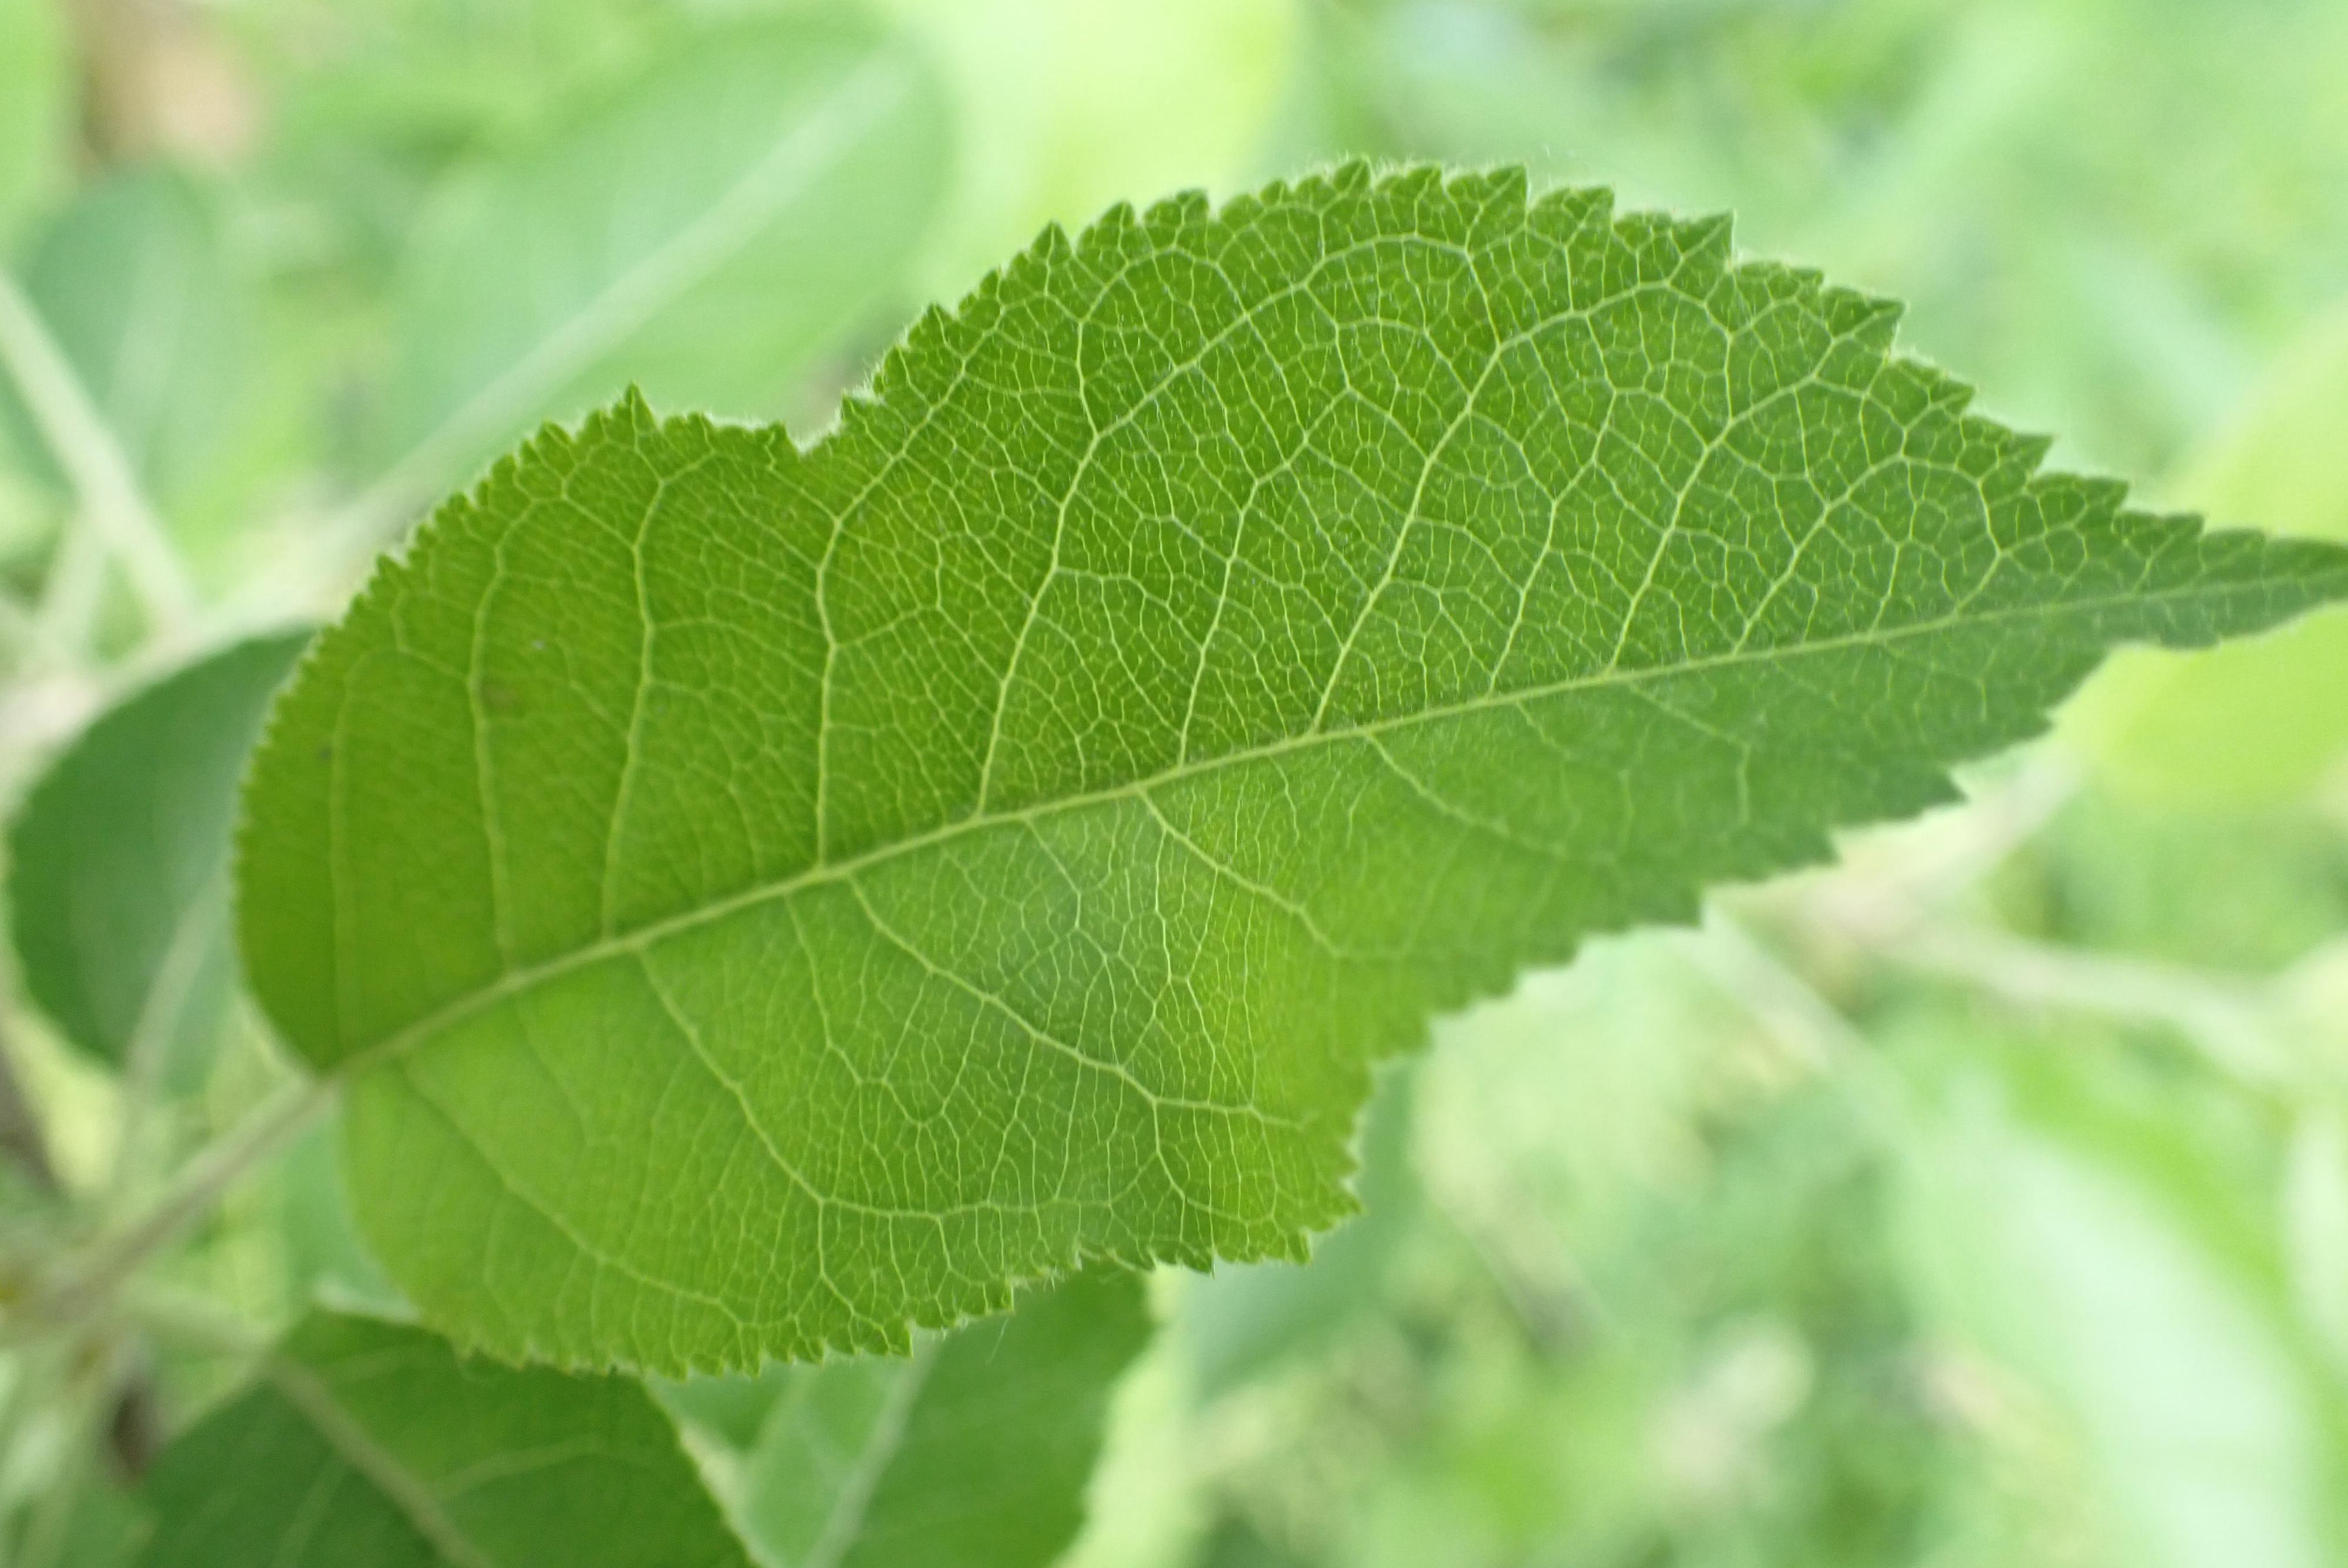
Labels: healthy